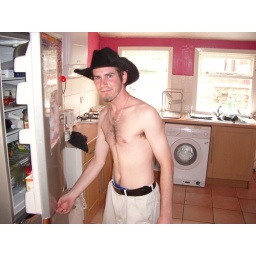
Smitty comes home from a night out by himeslf in the gay village at 9am with a new hat